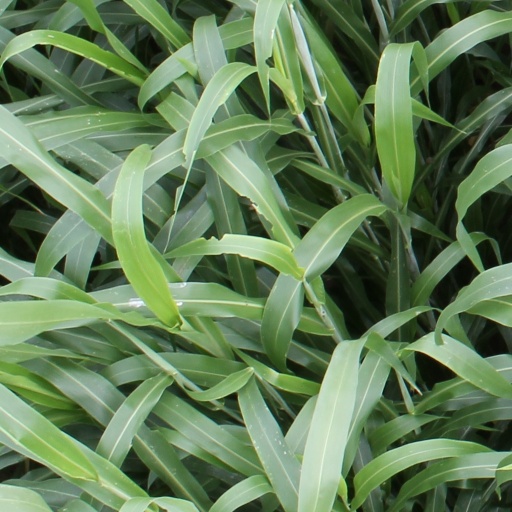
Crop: sorghum